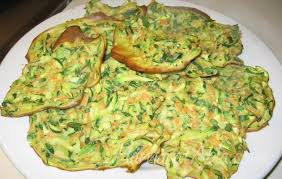
Yemek: mucver